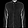
Label: Shirt